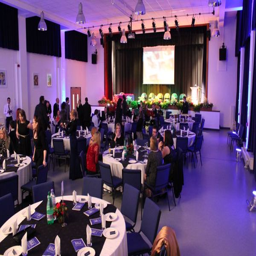
person at a corporate event